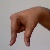
The image shows a hand gesture representing the letter 'Q' in Indian Sign Language.